Greiz station

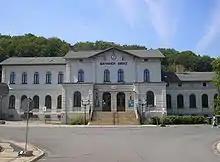
Entrance building

In the 1880s, further renovations and extensions were carried out, including a platform roof. After extensions carried out as late as the 1920s—for example an around 200 m-long new freight shed was built—the station remained largely unchanged until the 1990s.